Dru Onyx

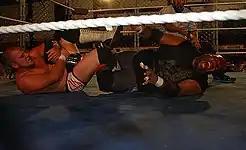
Pat Guénette applying the figure four leglock to a bloody Dru Onyx during the September 2013 NCW cage match for the Québec title.

In Northern Championship Wrestling (NCW), Onyx held the NCW Québec title for 11 months from June 2012 to May 2013 where he lost it to Pat Guénette. During his reign as champion, Onyx successfully defended the title against Jay Phenomenon, Handsome JF, Guénette, Gorgeous Mike, Pitbull Brando, William Brady, James Stone and Alextreme. He feuded with Pat Guénette, and they competed in a no disqualification match on June 22 at "Fight Nationale" for the Québec championship.